Erbo Stenzel

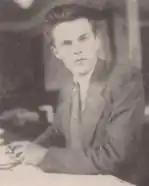
Erbo Stenzel in 1938

Erbo Stenzel (born in Paranaguá, on December 17, 1911 - died in Curitiba on July 23, 1980) was a plastic artist and sculptor from Paraná, Brazil. Stenzel crafted numerous monuments and busts of political and local personalities in Paraná.